John L. Ballantyne III

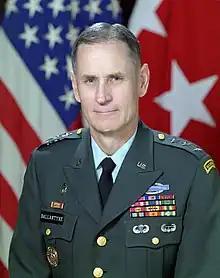

John Lawson Ballantyne III (born July 20, 1931) is a retired lieutenant general in the United States Army.